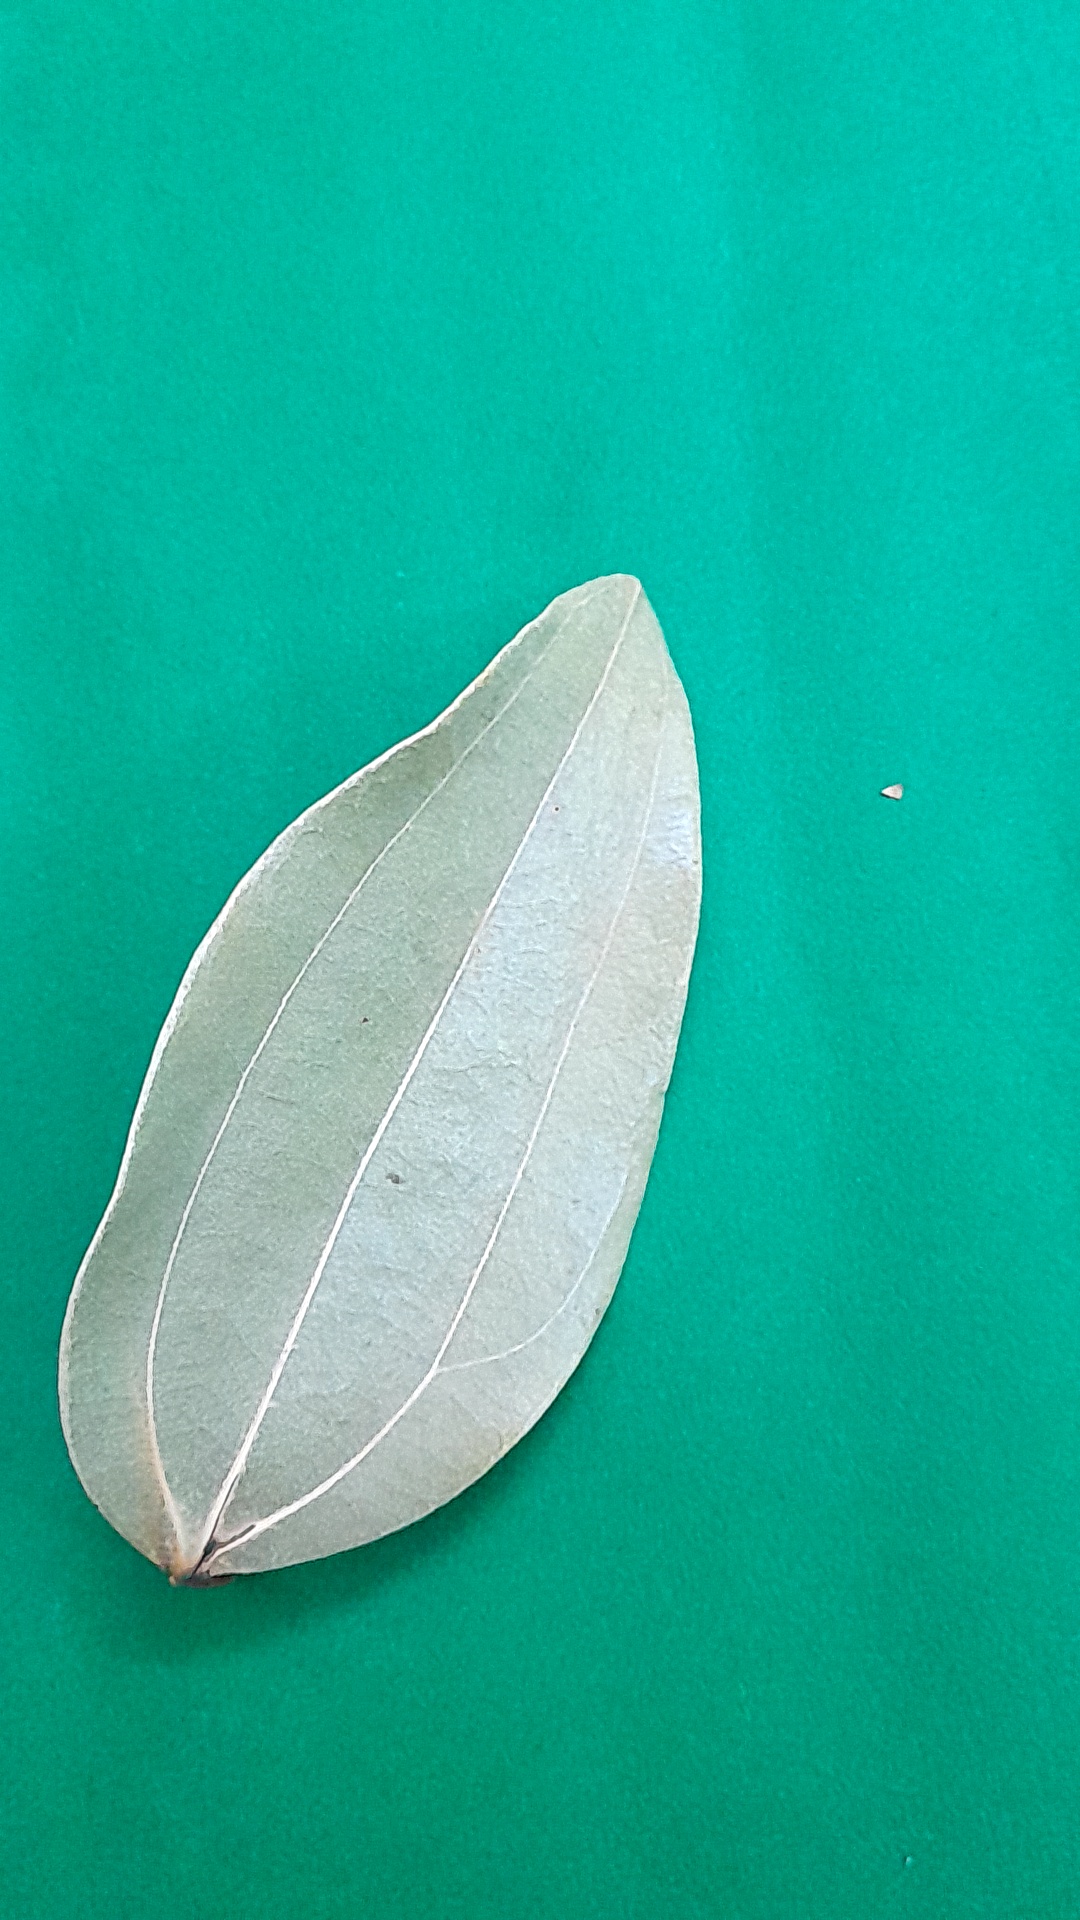
Label: Dry Leaf